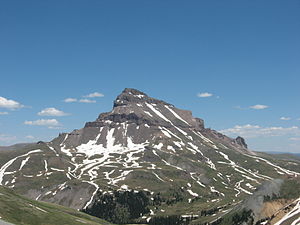
San Juan Mountains
San Juan-bjergenes højeste top: Uncompahgre Peak (4.365 moh).
San Juan Mountains er en del af bjergkæden Rocky Mountains og strækker sig fra Ouray i den sydvestlige del af Colorado modd syd og sydøst til Chama i den nordvestlige del af New Mexico i USA. Bjergarterne er hovedsakelig af vulkansk oprindelse, og er rig på mineraler og metaller - særlig